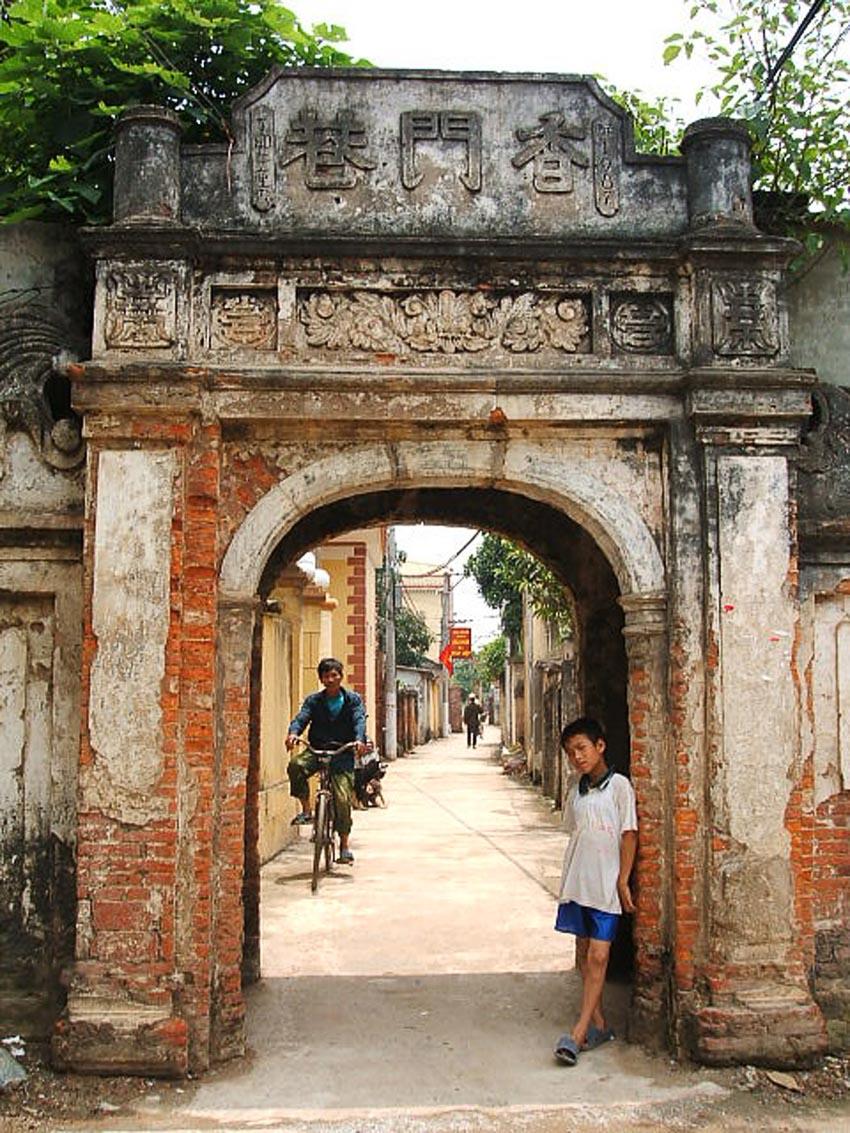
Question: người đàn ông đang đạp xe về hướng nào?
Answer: về hướng đi ra khỏi cổng làng